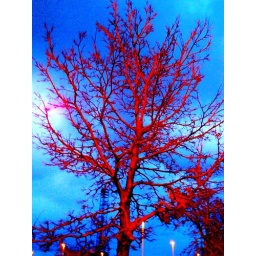
a bare tree in the setting sun